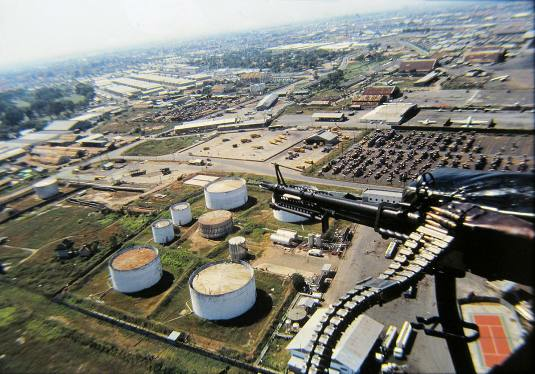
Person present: No